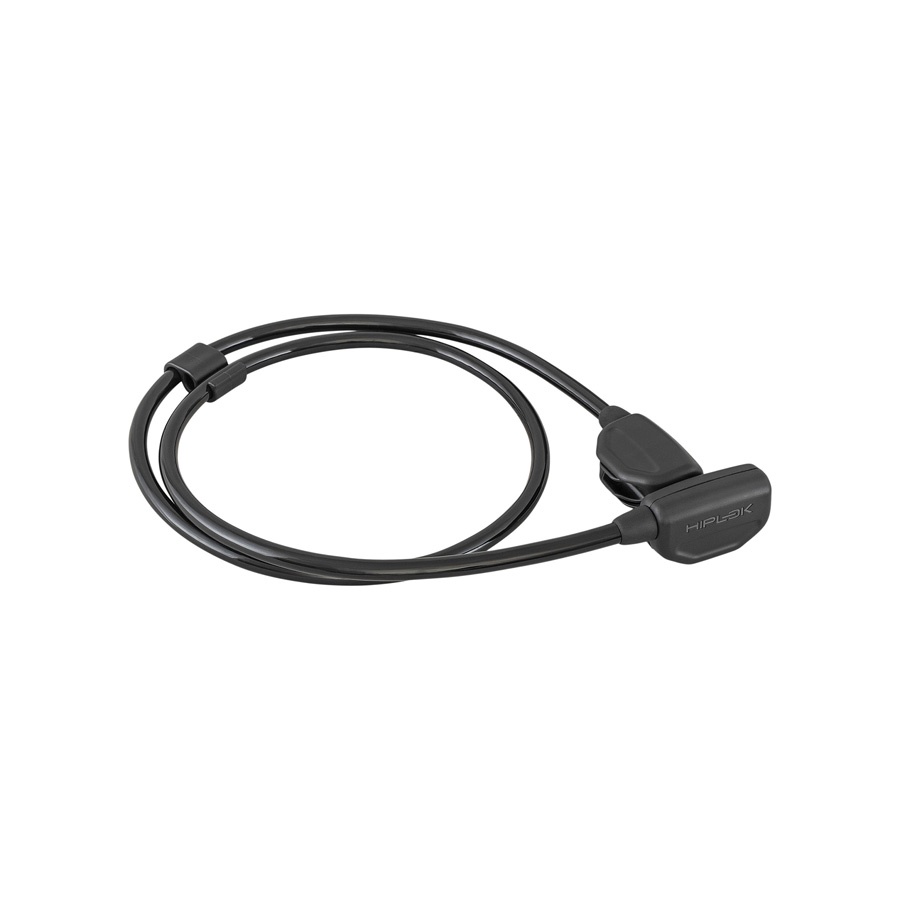
POP Security Tie
WEARABLE DESIGN Featuring Hiplok’s patented POP fastening, the Hiplok POP adjusts to fit your waist while riding without being locked to the body. POP LOCK The POP’s push locking mechanism is the perfect method to quickly and easily lock your bike. Just push the head into the locking body until it clicks and then your bike is secured for a short stop, a deterrent against the opportunist thief or the perfect secondary lock. EXTENDED LOCKING POP’s 10mm braided steel cable offers a huge 130cm locking diameter, perfect for locking multiple bikes when needed without adding excess weight to your ride. The ideal lock to take on a family bike ride or as a secondary lock. Additional Info Weight 0.35kg Locking Length 130cm Cable Thickness 10mm Steel Cable
Brand: Hiplok
Category: Sporting Goods > Outdoor Recreation > Cycling > Bicycle Accessories > Bicycle Locks > Bicycle Zip Ties